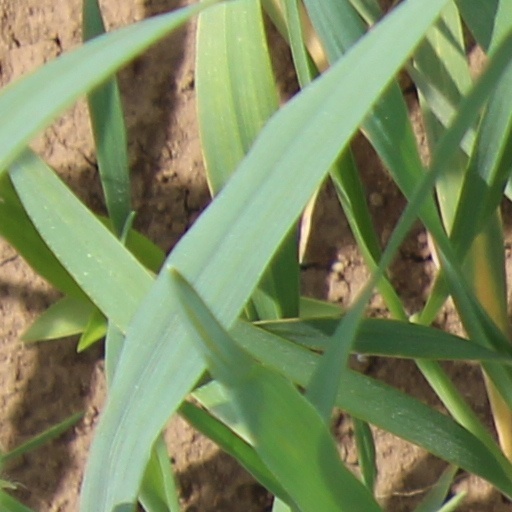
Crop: wheat